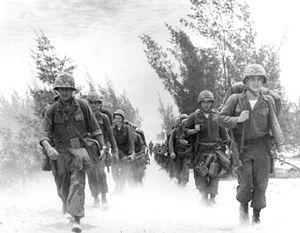
La 9th Marine Expeditionary Brigade était une unité du Corps des Marines des Etats-Unis.